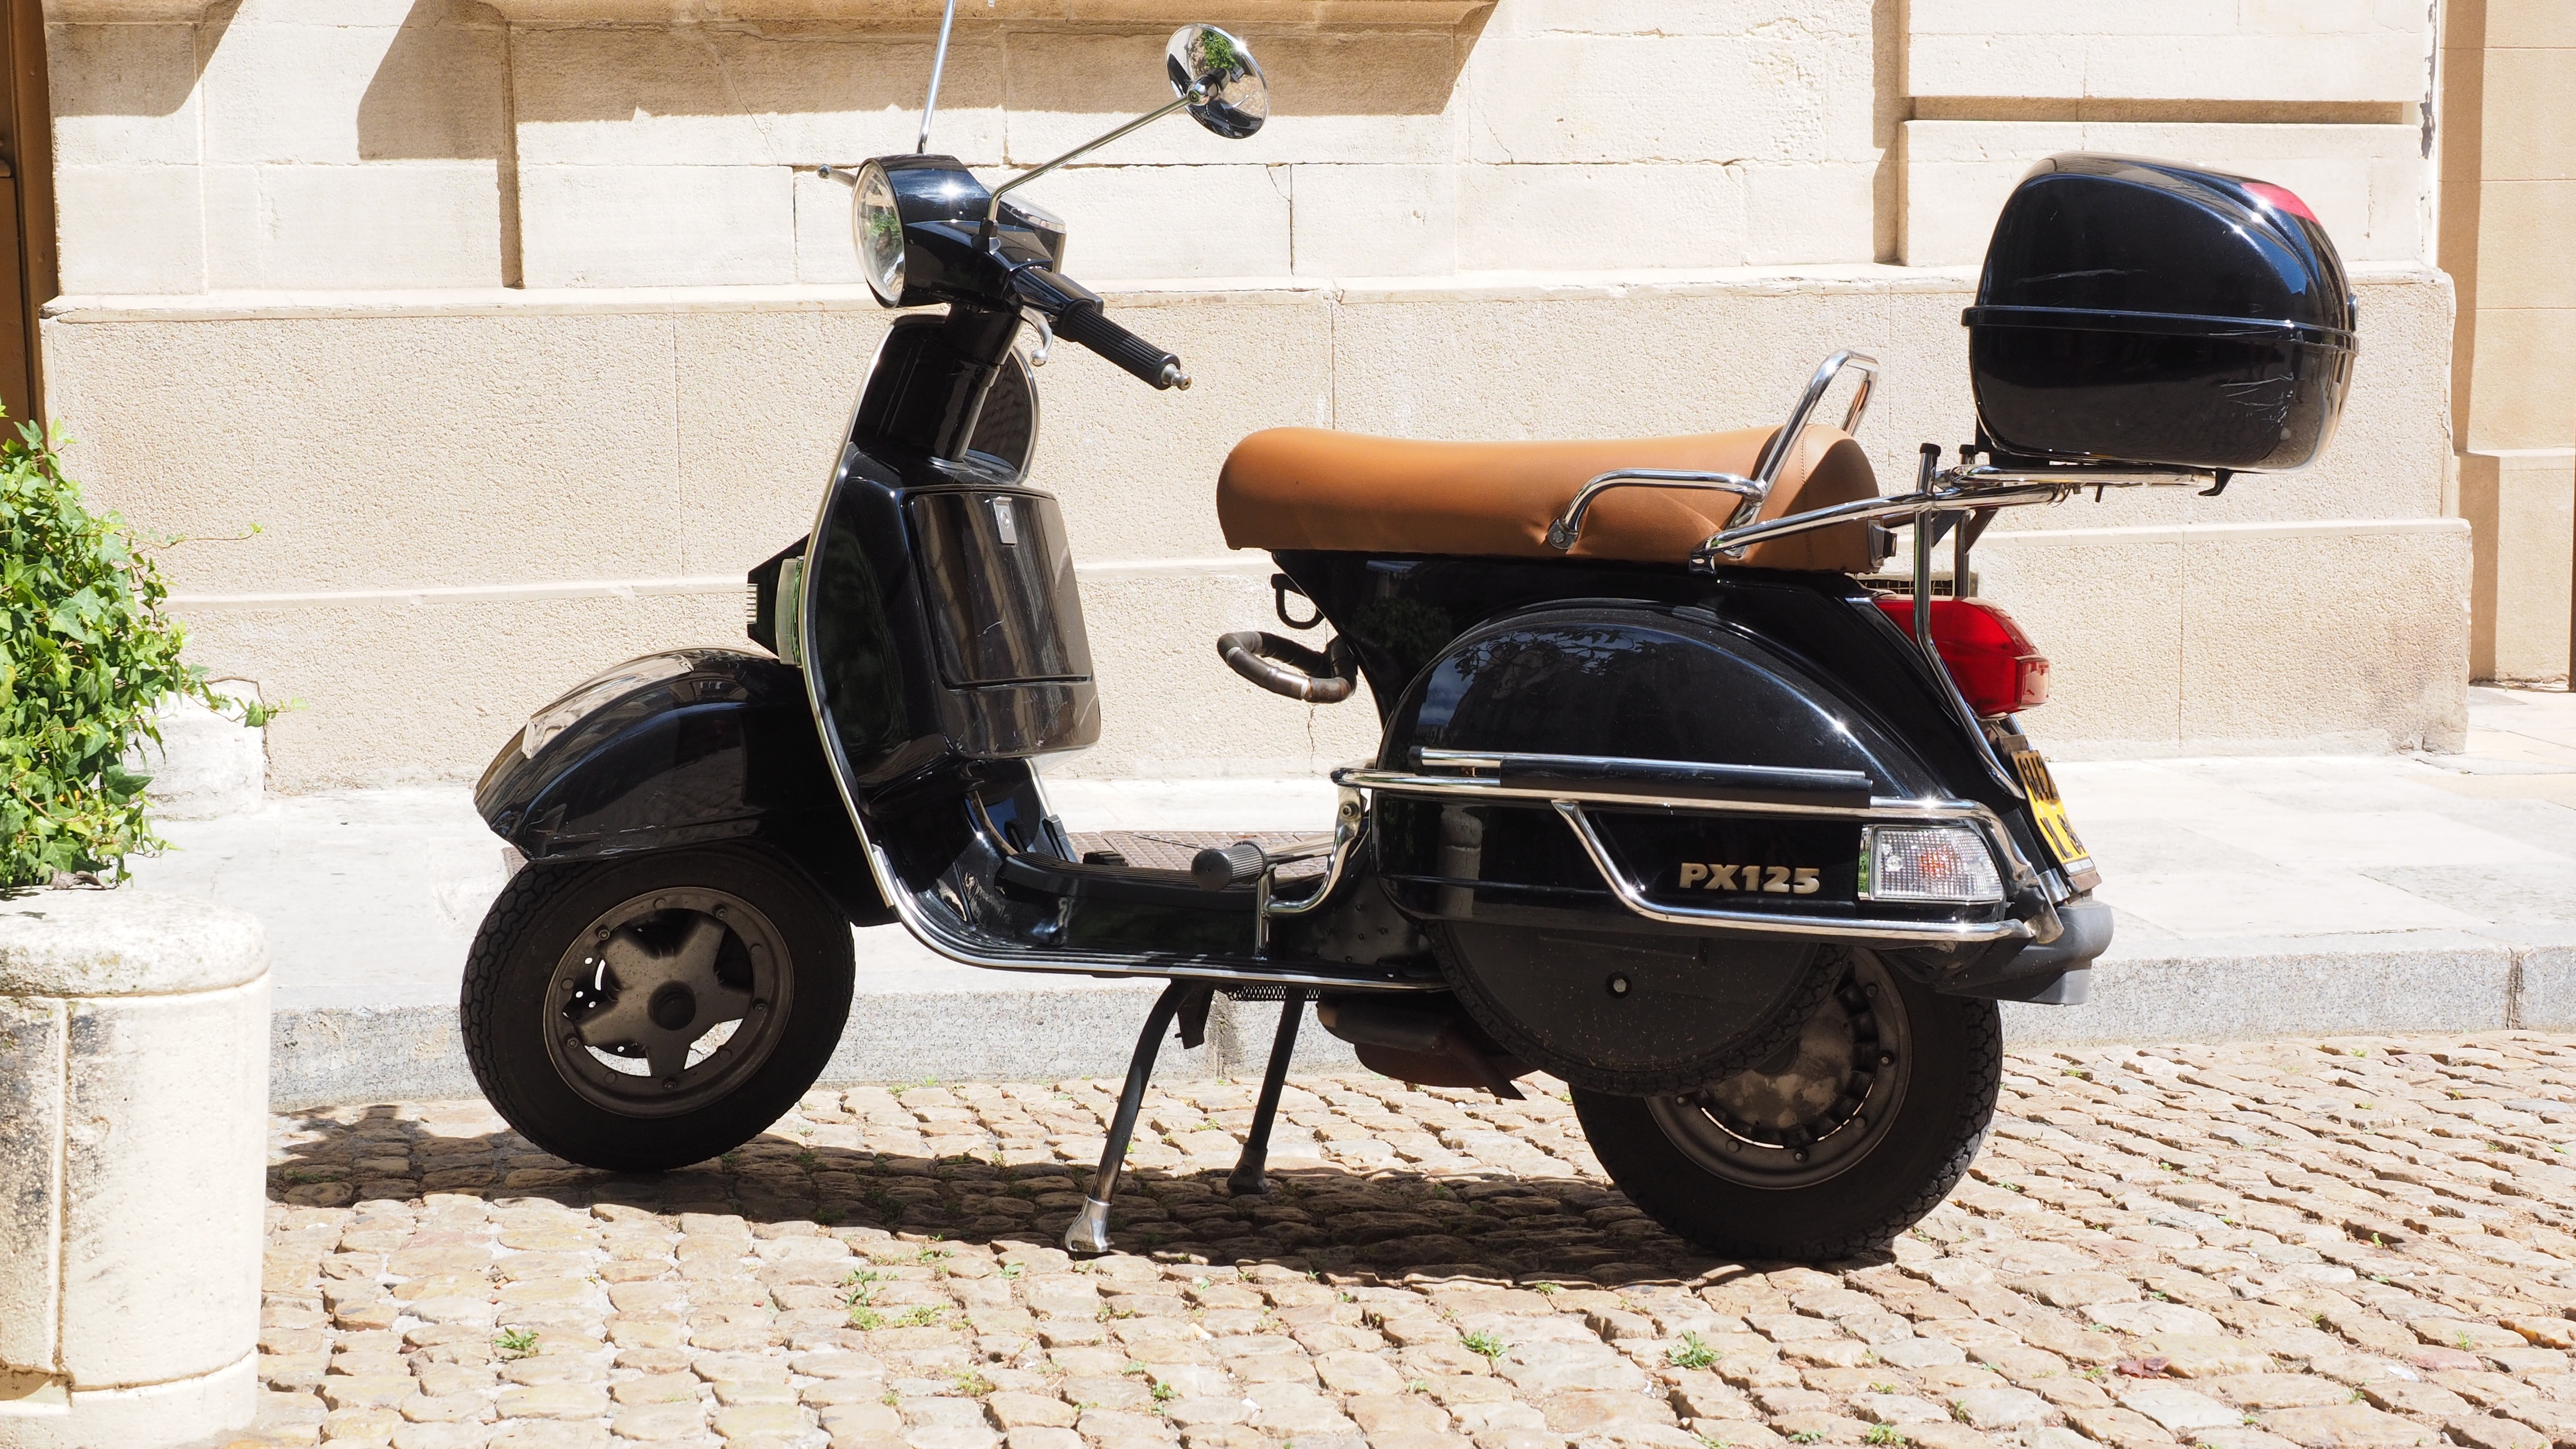
wheel, vehicle, motorcycle, motor scooter, scooter, vespa, roller, locomotion, two wheeled vehicle, automobile make, automotive exterior